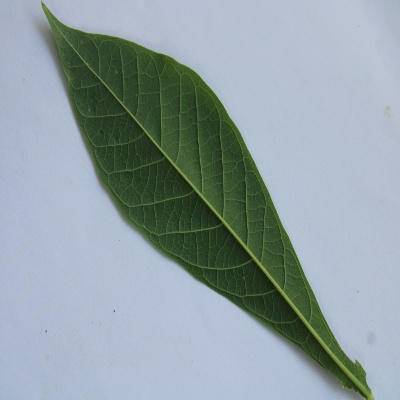
Crop: Cassava
Condition: healthy